HafenCity

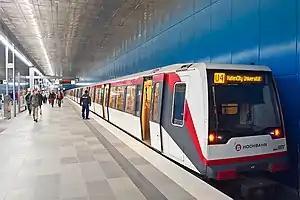
Metro station Überseequartier, line U4

The area is served by a newly constructed underground line, the U4, which was completed in 2012. The line features two new stations: Überseequartier and HafenCity Universität.